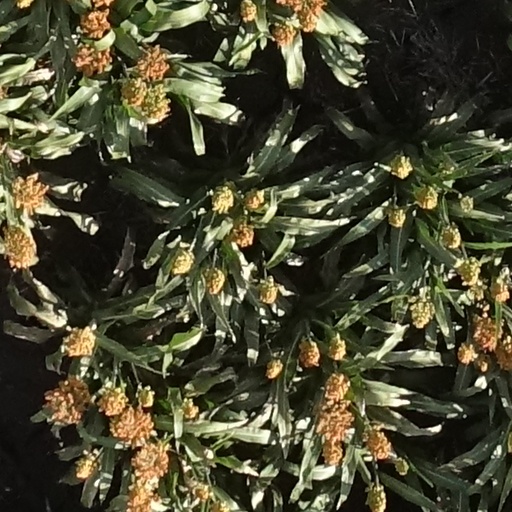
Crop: sorghum